Soubry (company)

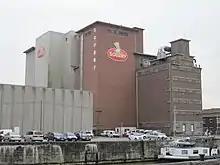
Soubry factory in Roeselare

Before World War I, Joseph Soubry's factory produced chicory and linseed oil. After the war, with his factory completely destroyed, he initially started producing vermicelli and later shifted to the production of pasta due to the saturated Belgian vermicelli market. In the 1930s, the company expanded and made various investments, including the construction of its own semolina mill. After World War II, they established a pasta production line, followed by the construction of their own flour mill a few years later. The company continued to diversify its product range, including producing biscuits, noodles, and instant cooking pasta. By 2001, the company had 350 employees, generated a turnover of 2.8 billion Belgian francs, more than half of which came from exports, and became the market leader in pasta in Belgium following the bankruptcy of Anco.